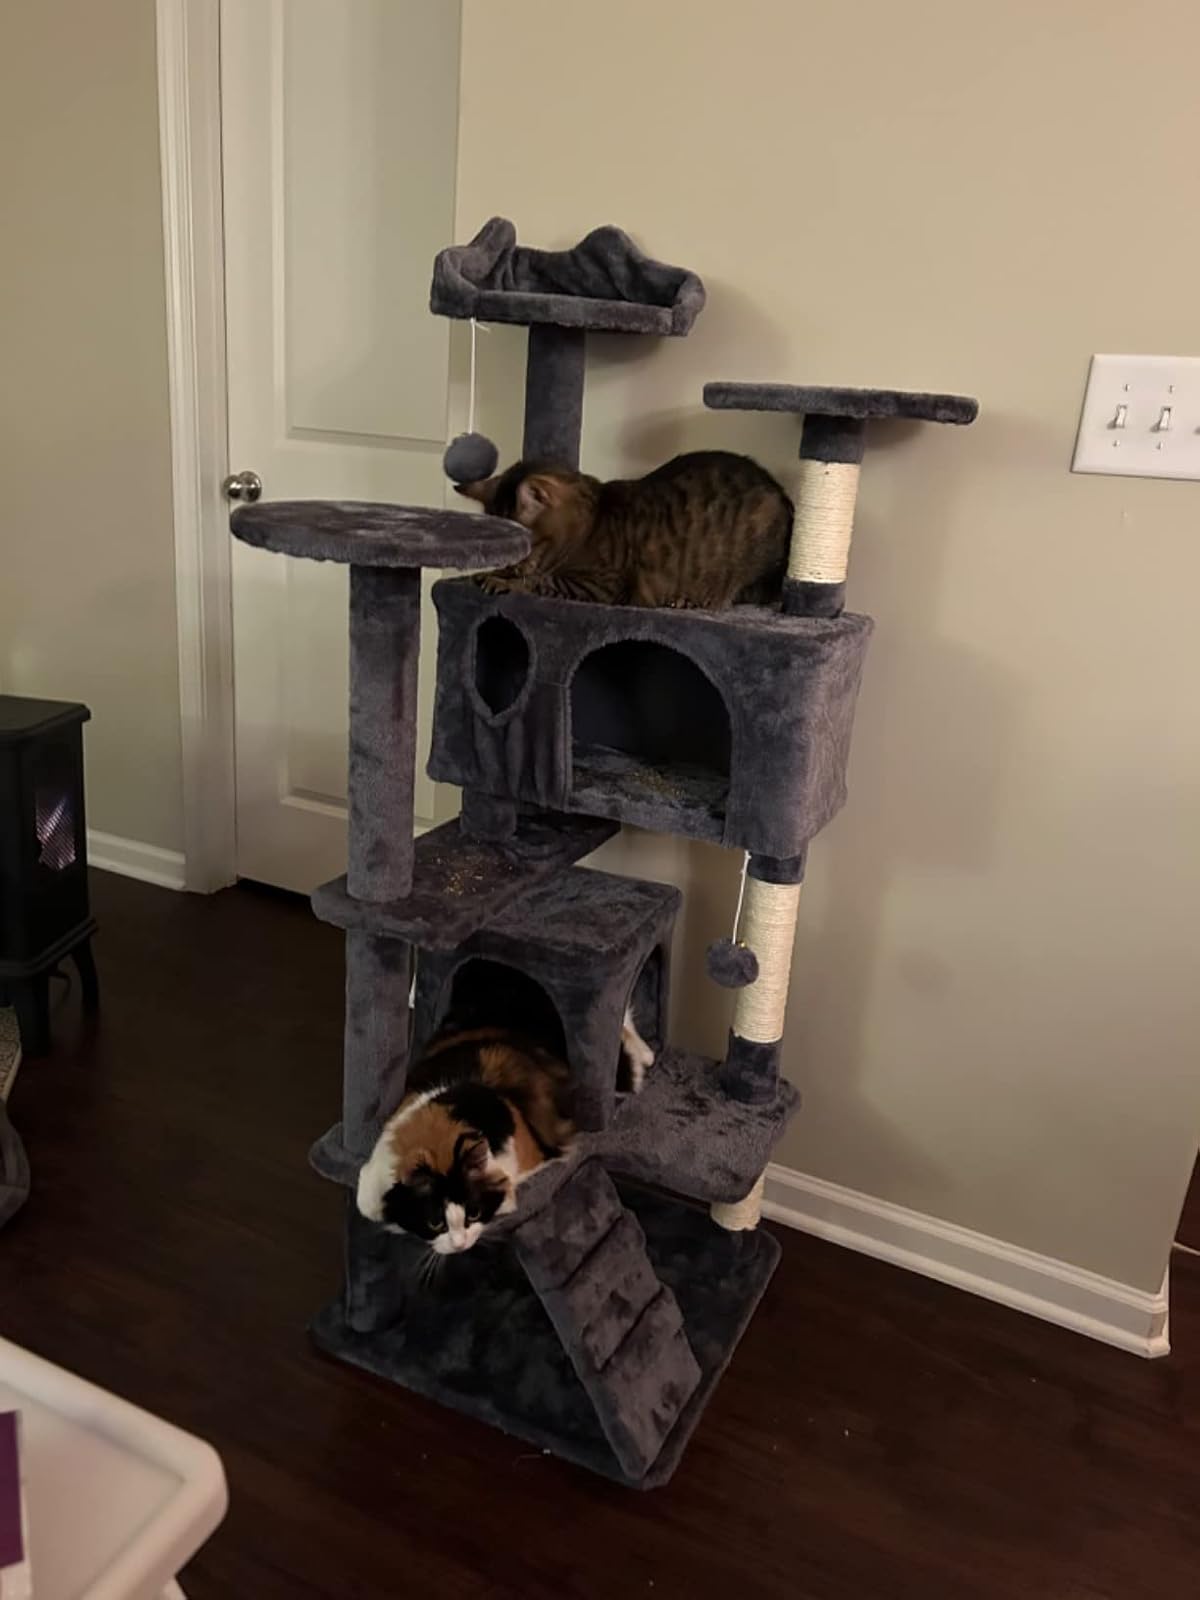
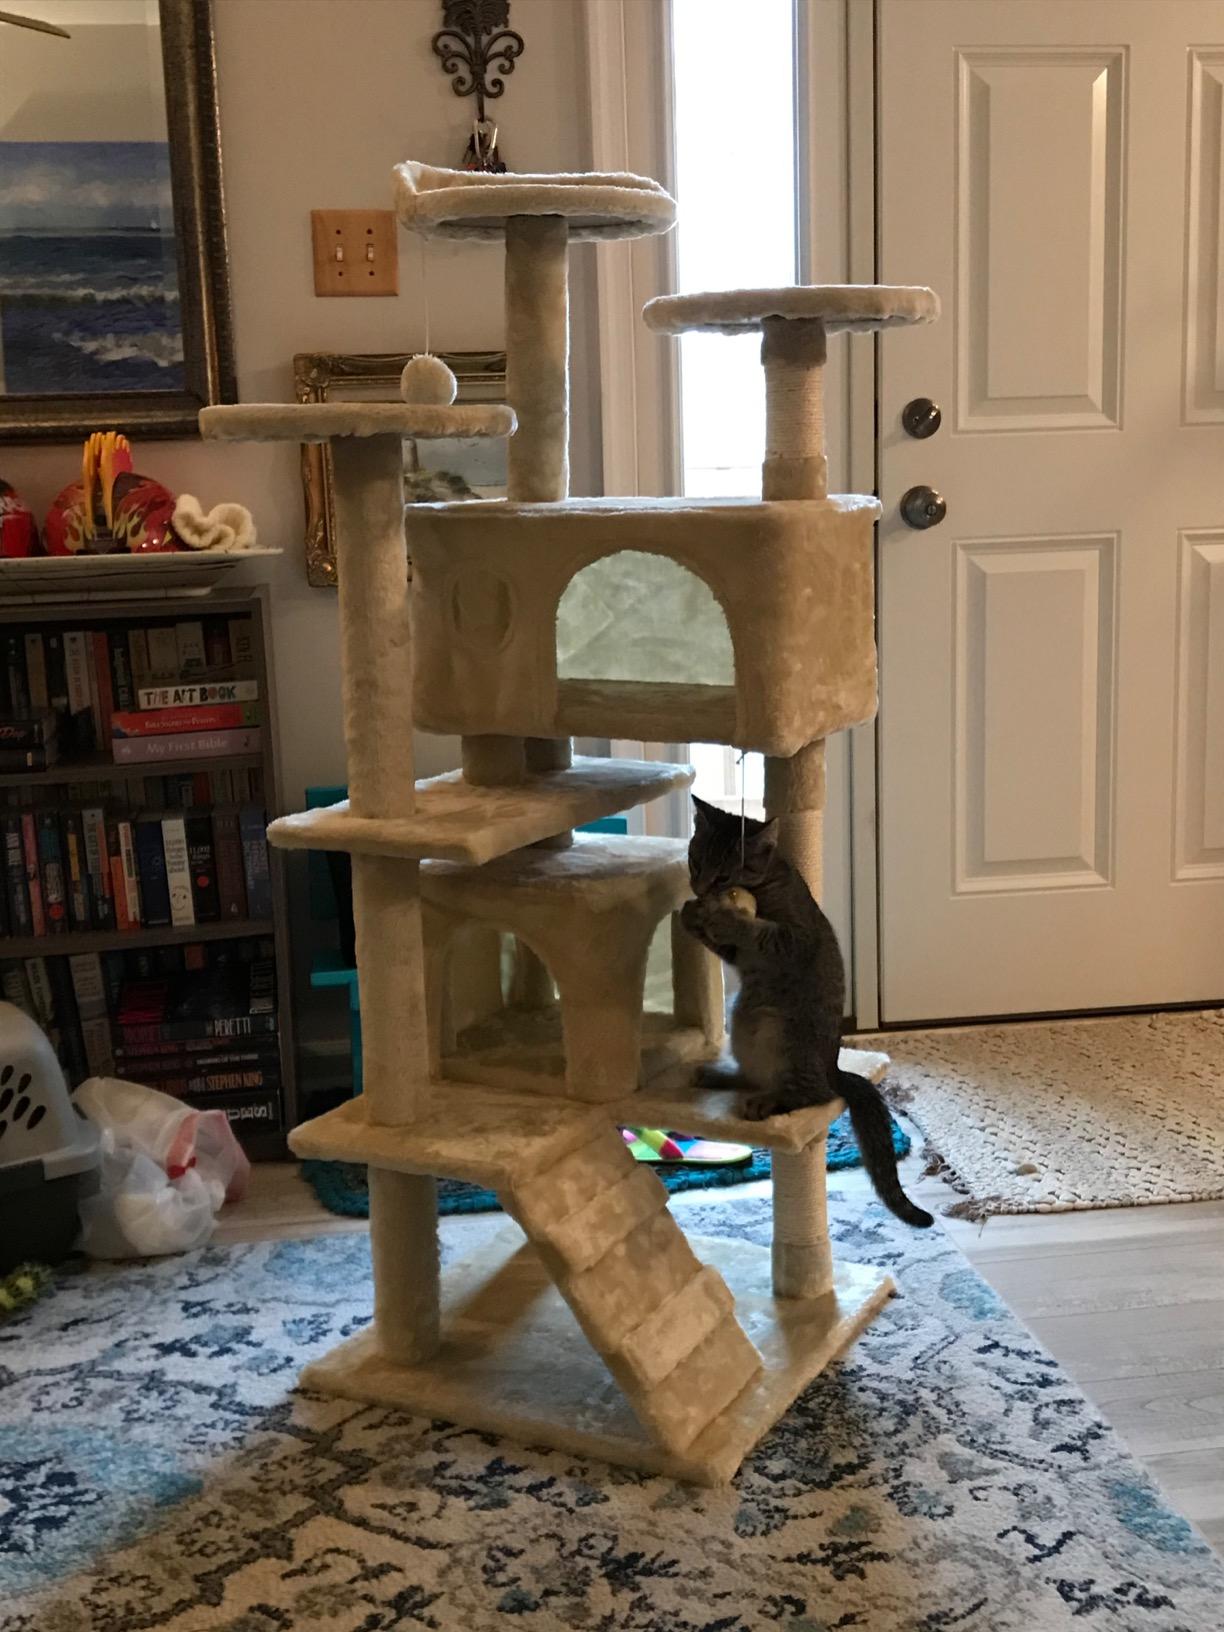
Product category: items_cat tree
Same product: no